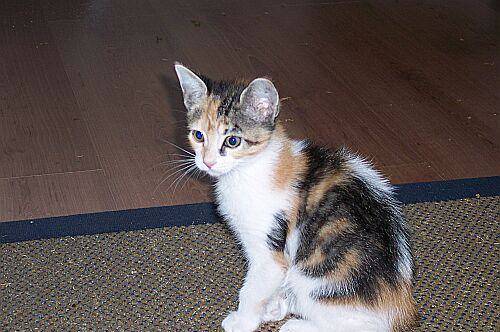
Label: cat